Port Egmont

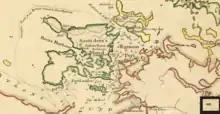
Details from a map of Port Egmont in 1770 by Carrington Bowles.

The original name for the settlement was Jason's Town and Port Egmont was the body of water surrounded by Saunders Island, Keppel Island and the main island of West Falkland. Fort George was the small garrison established nearby. The details of the settlement are included on a map drawn by Carrington Bowles and first published in 1770; only one known copy remains.